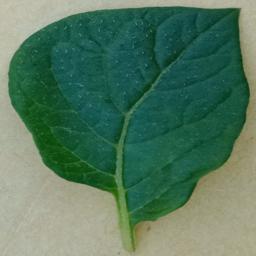
Etiqueta: Sana